K. I. Sawyer Air Force Base

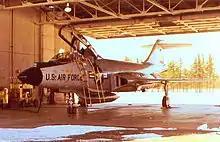
F-101 of the 62d Fighter-Interceptor Squadron on Alert during the 1960s

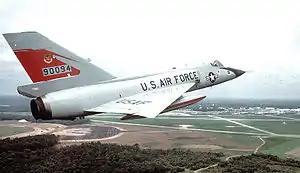
F-106A (59-0094) of the 87th Fighter-Interceptor Squadron in flight in the early 1980s. Note the Tactical Air Command emblem on the tail, replacing the squadron emblem.

Upon activation, K. I. Sawyer was placed under the Jurisdiction of Air Defense Command (ADC) on 8 April 1956. The 473d Fighter Group was activated as the host unit, under the ADC 4706th Air Defense Wing at O'Hare International Airport, Illinois.